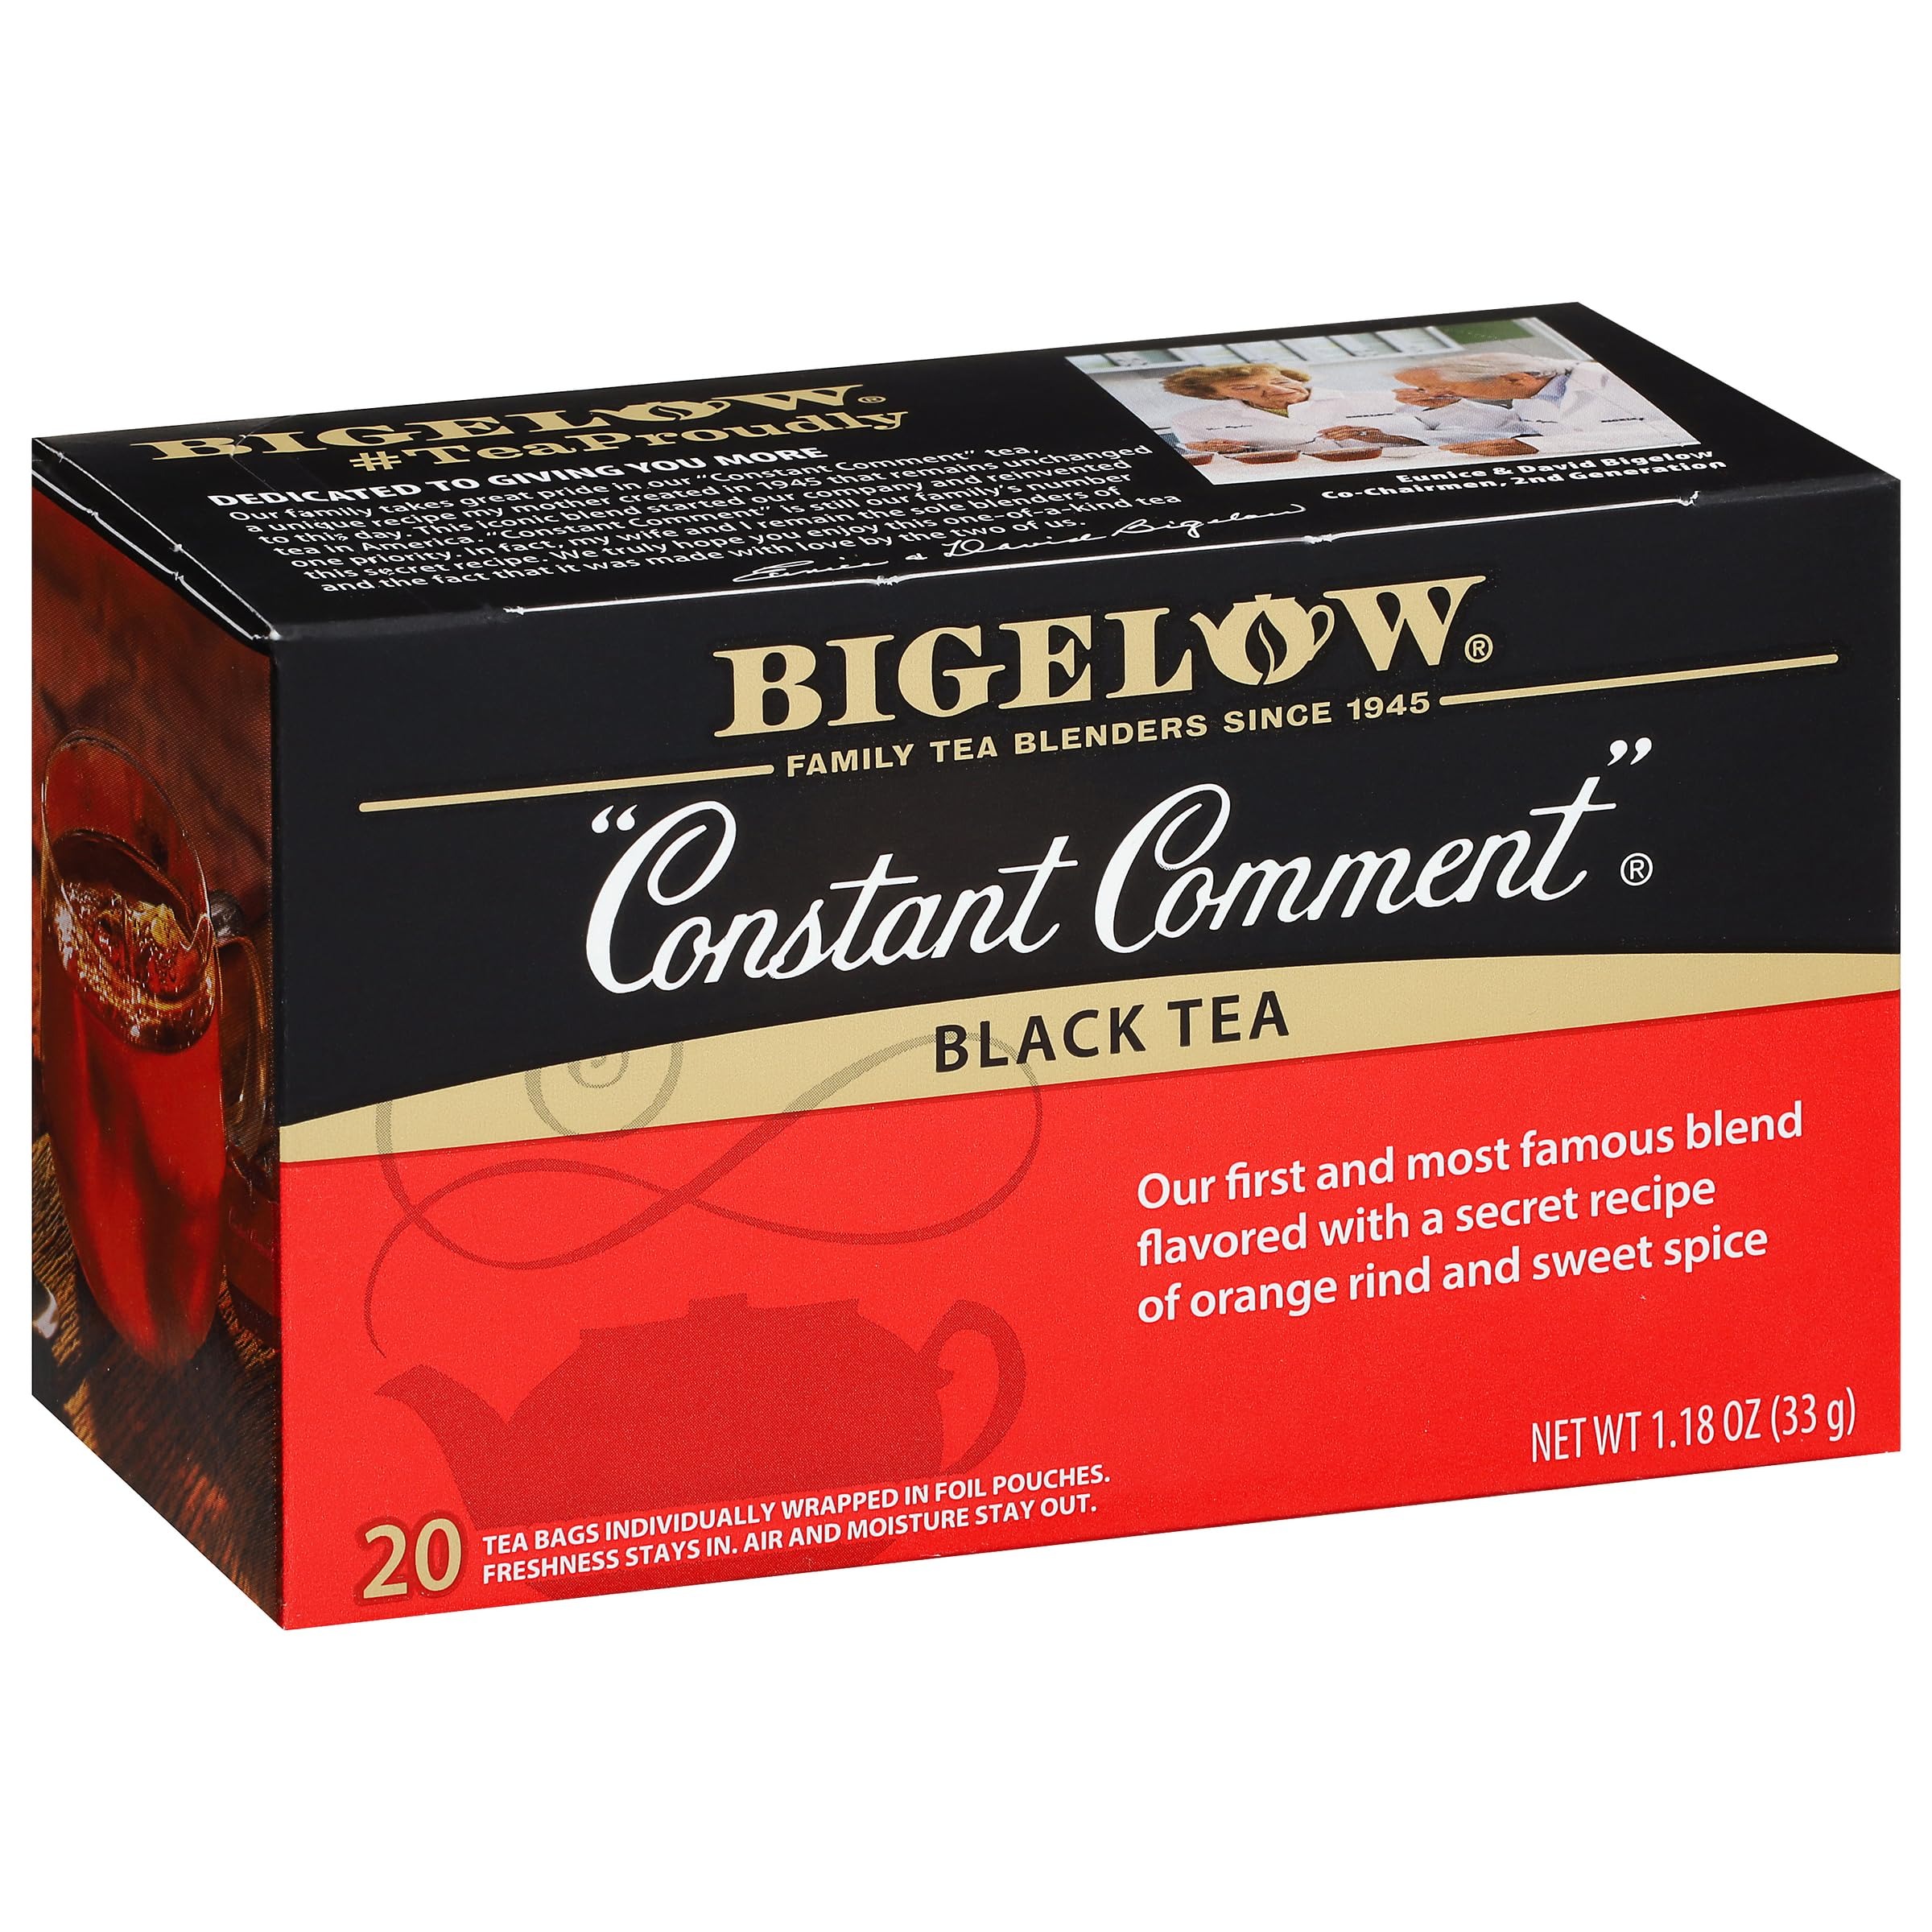
Item Name: Bigelow Tea Constant Comment Black Tea, Caffeinated Tea, 20 Count Box (Pack of 6), 120 Total Tea Bags
Bullet Point 1: The Tea That Started It All: 120 black tea bags of Bigelow Constant Comment tea, a secret unique recipe of black tea blended with orange rind and sweet aromatic spice
Bullet Point 2: Tea Bags Individually Wrapped: Bigelow tea bags are gluten-free, calorie-free, Kosher Certified and come individually wrapped in foil pouches for peak flavor, freshness and aroma in a drink you can enjoy everywhere you go
Bullet Point 3: Try A Variety Of Bigelow Tea Bags: There's a tea for morning, noon, and night time relaxation; try Earl Grey Tea, Perfectly Mint Tea, Green Tea, decaffeinated teas, organic teas and a variety of herbal tea bags enjoyed as hot tea or iced tea
Bullet Point 4: Blended and Packaged in the USA: In 1945, Ruth Campbell Bigelow created our first tea, Constant Comment, a strong, flavorful black tea blended with aromatic orange rind and sweet warming spice; Bigelow is still 100% Family Owned today
Bullet Point 5: Uncompromised Quality: Since 1945, Bigelow Tea has been a leader in premium tea and proud to be a Certified B Corporation, meeting the highest standards of social and environmental impact
Value: 120.0
Unit: Count

Price: 10.55